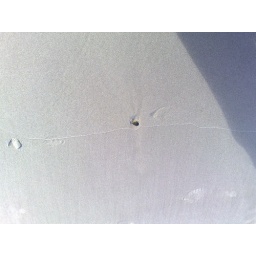
rock and water mark in sand of Surfers Paradise main beach